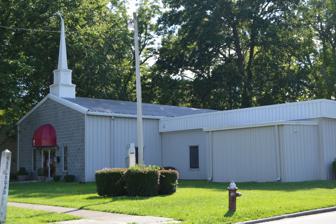
Building: Noah Edward Edgerton House
Country: United States of America
Year built: 1896
Historic house in North Carolina, United States United States historic place Noah Edward Edgerton House U.S. National Register of Historic Places Church on the site of the house Show map of North Carolina Show map of the United States Location 301 W. Railroad St., Selma, North Carolina Coordinates 35°32′10″N 78°17′49″W / 35.53611°N 78.29694°W / 35.53611; -78.29694 Area 0.5 acres (0.20 ha) Built 1896 ( 1896 ) Architectural style Queen Anne MPS Selma, North Carolina MRA NRHP reference No. 82003477 Added to NRHP June 24, 1982 Noah Edward Edgerton House is a historic home located at Selma , Johnston County, North Carolina .  It was built in 1896, and is a two-story, three-bay, Queen Anne style frame dwelling.  It features a three-story corner turret, asymmetrical massing, and an ornate, one-story wraparound porch. It was listed on the National Register of Historic Places in 1982. References